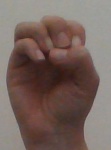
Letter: ha